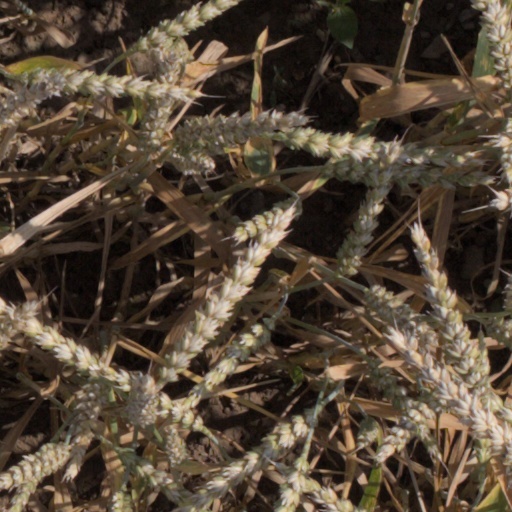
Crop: wheat